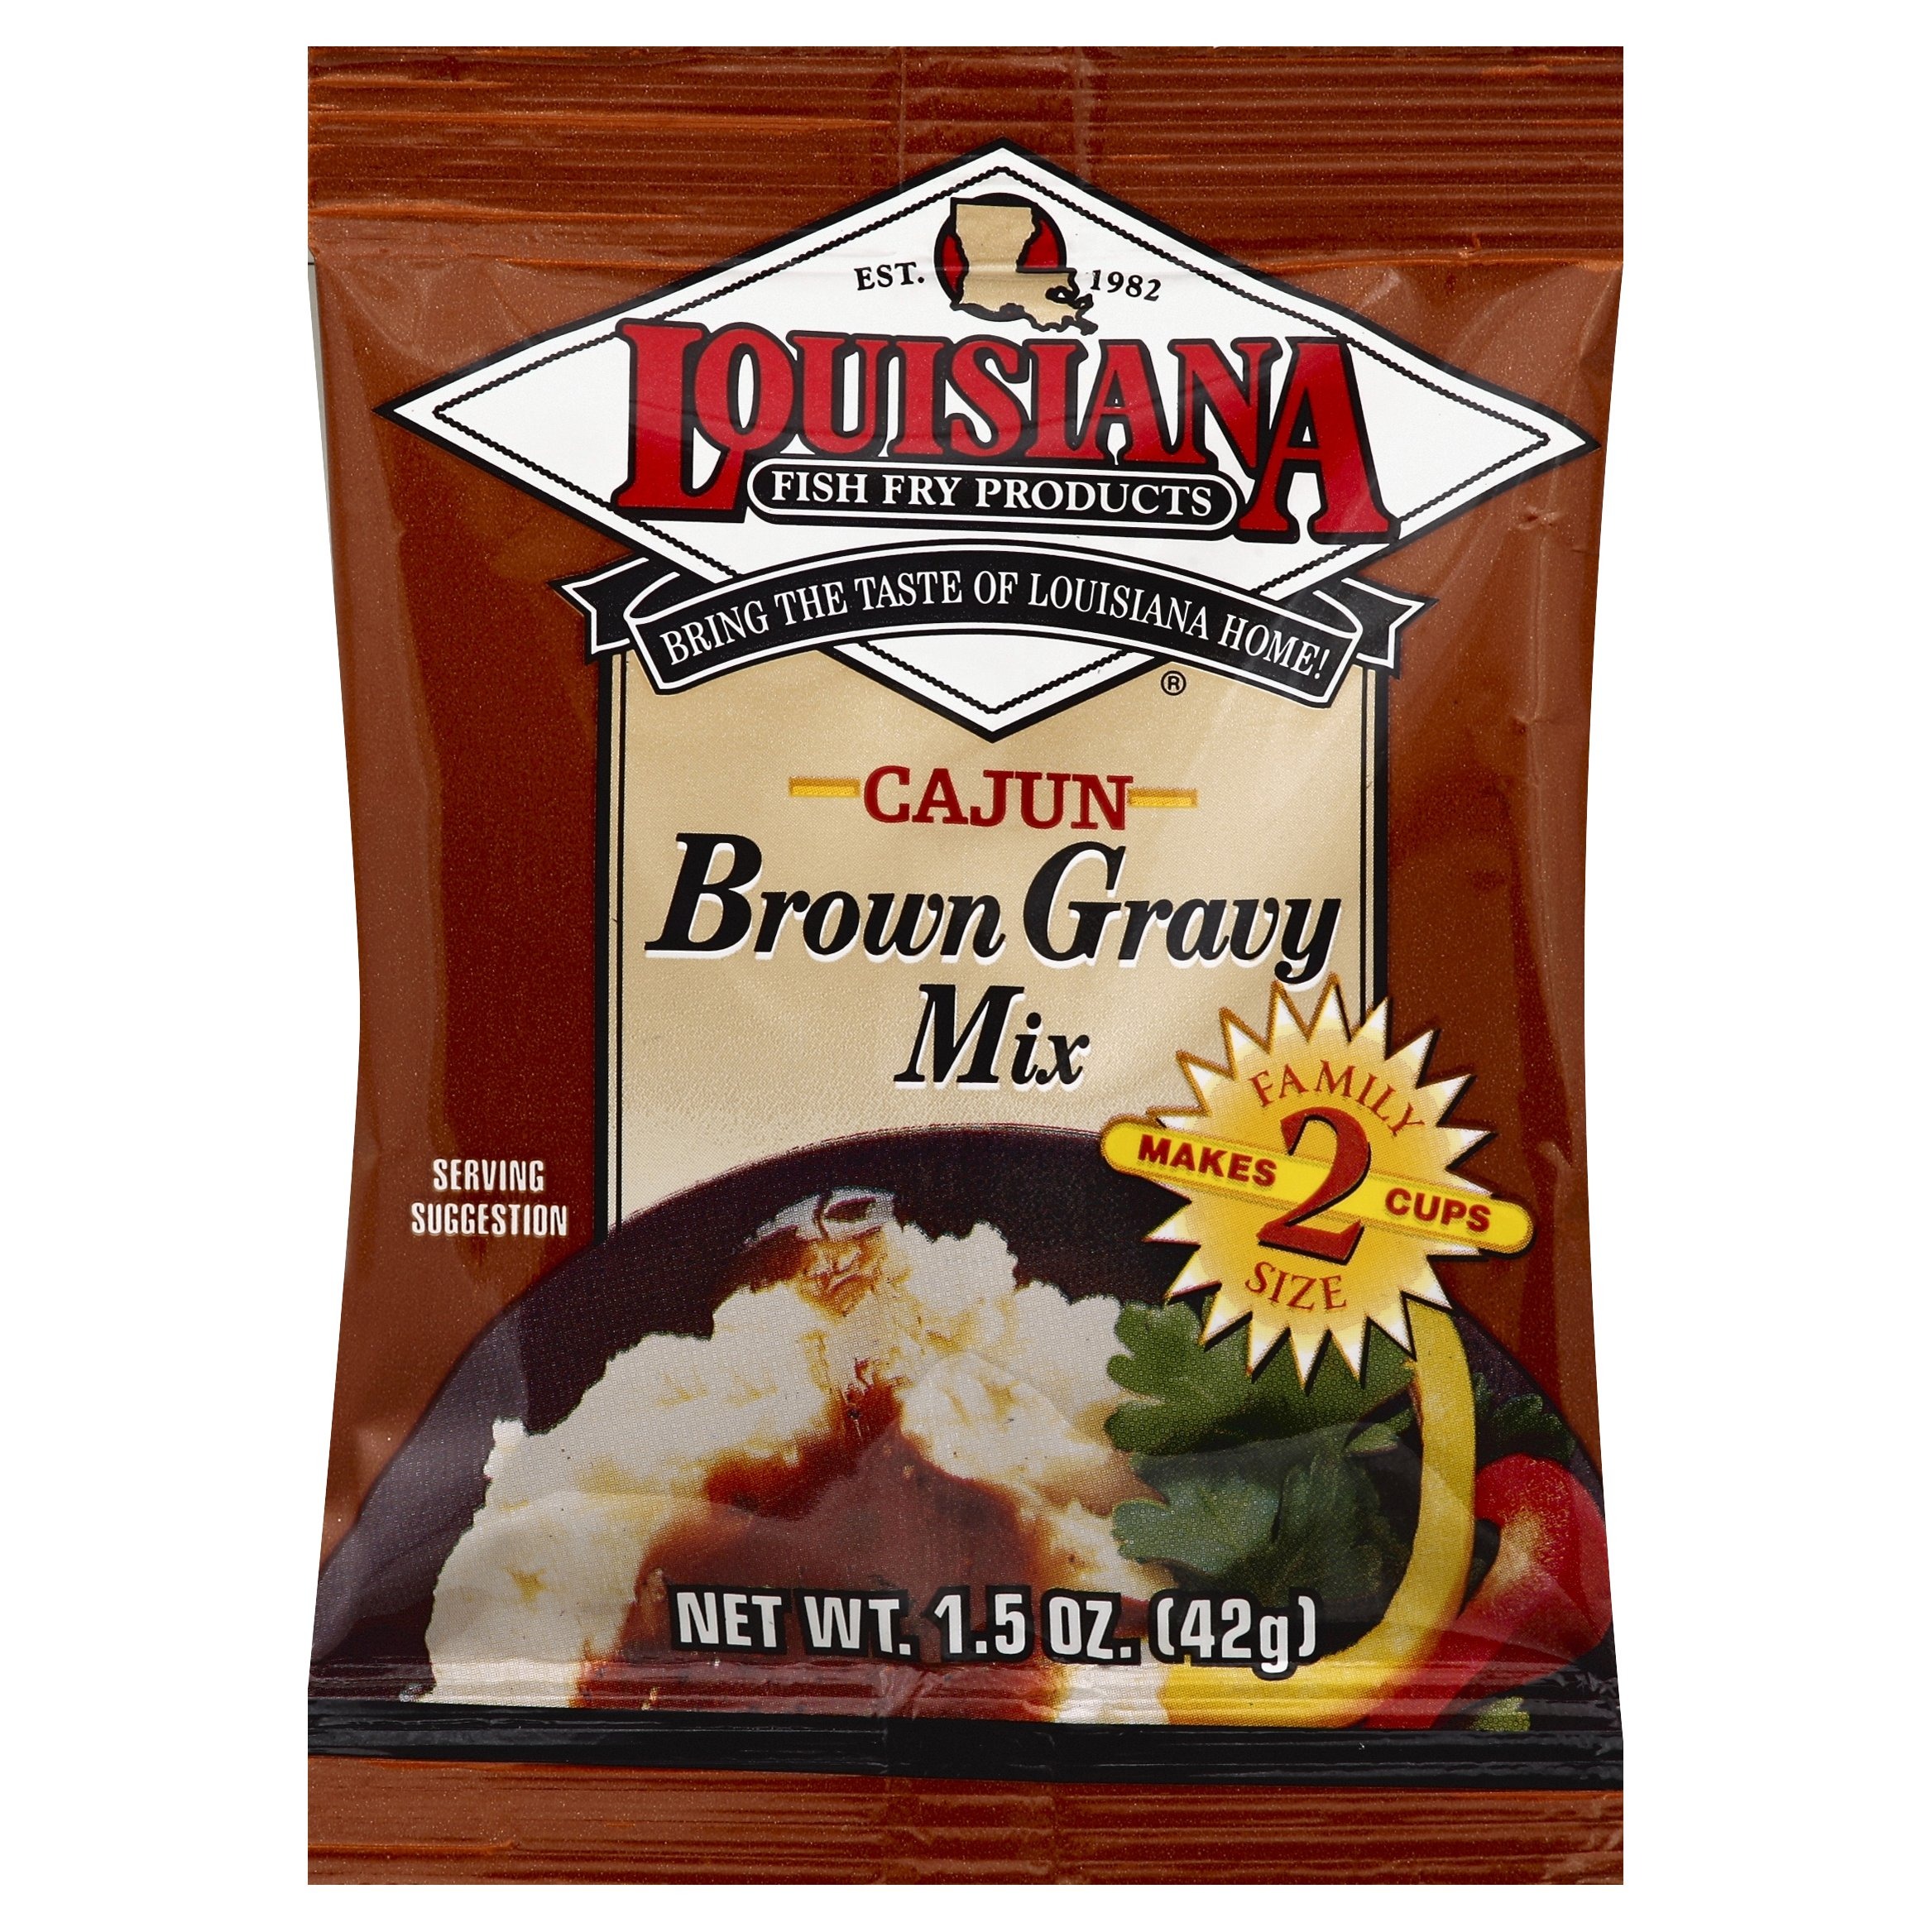
Item Name: Louisiana Fish Fry Products Cajun Brown Gravy Mix, 1.5-Ounce Bags (Pack of 24)
Bullet Point 1: Case of 24 1.5-ounce bags of gravy mix (36 total ounces)
Bullet Point 2: Made with onion, garlic and a blend of Cajun spices for authentic flavor
Bullet Point 3: Cooks in 3-4 minutes
Bullet Point 4: Makes 2 cups of thick, rich gravy
Bullet Point 5: Product of Baton Rouge, Louisiana
Value: 24.0
Unit: Count

Price: 7.45